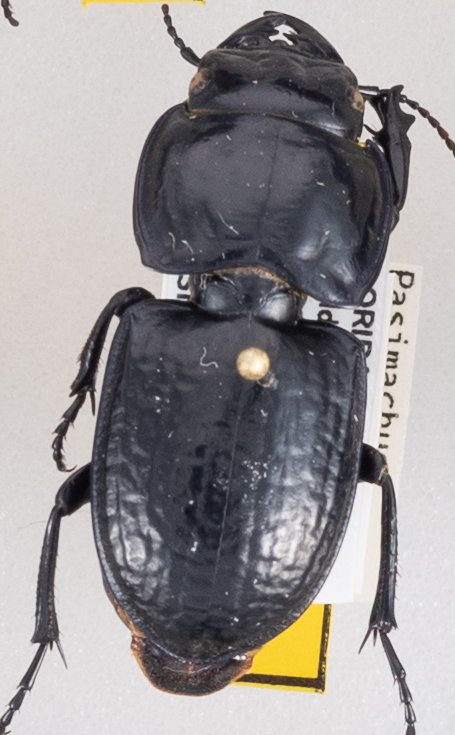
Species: Pasimachus sublaevis
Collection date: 2020-06-16
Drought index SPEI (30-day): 1.69
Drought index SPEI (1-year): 0.746
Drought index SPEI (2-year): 1.382